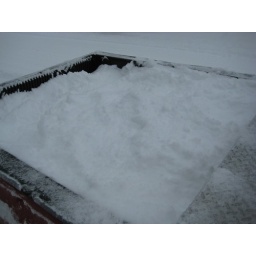
My truck bed...there are sand bags in there somewhere